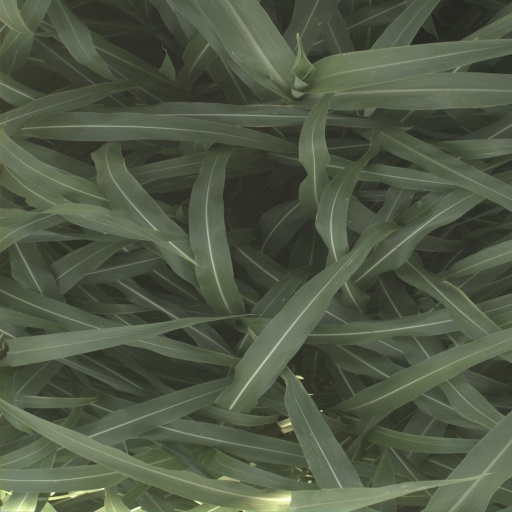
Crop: sorghum